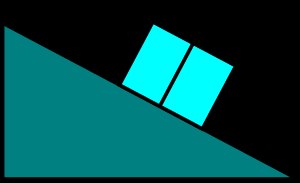
Skråplan
Normalkraft på et skråplan
Et skråplan kan betyde flere ting.